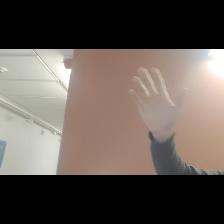
Label: Human